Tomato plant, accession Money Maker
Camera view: bottom (45 deg); turntable rotation: 330 degrees
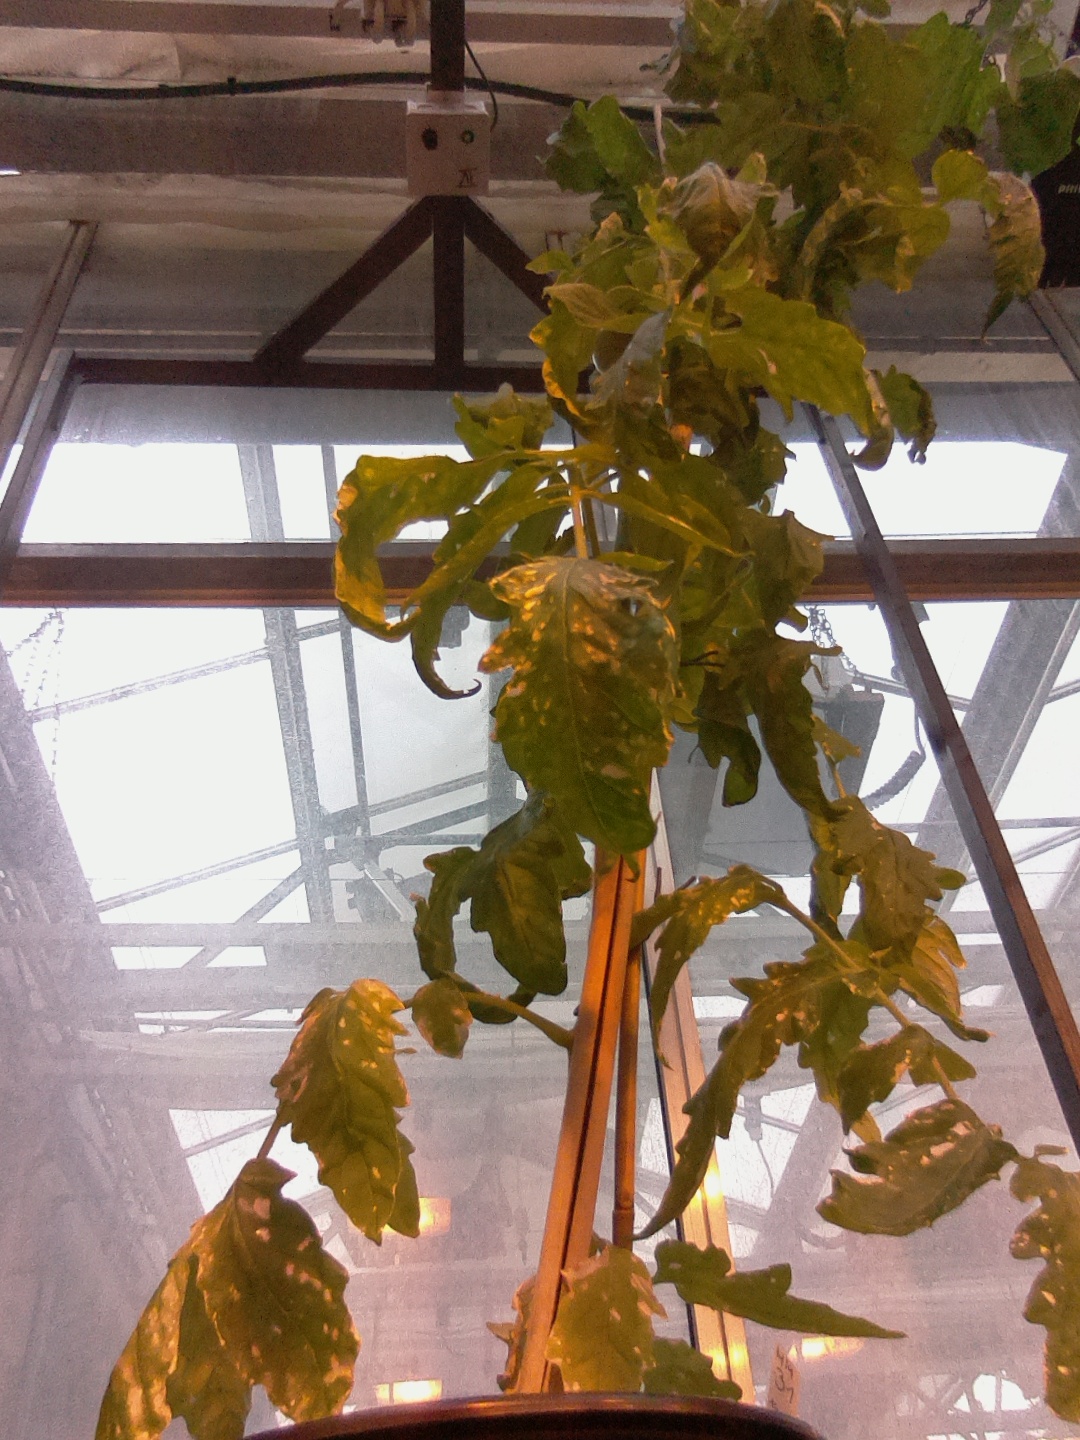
BBCH growth stage 76: 60%-70% of final fruit size